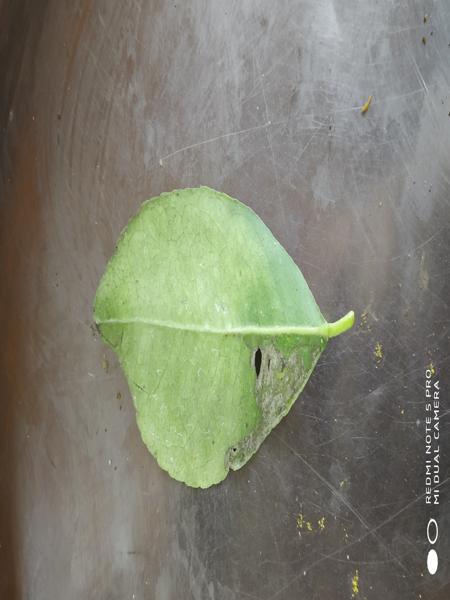
Plant: Citron lime (herelikai)